Brisbane Roar FC

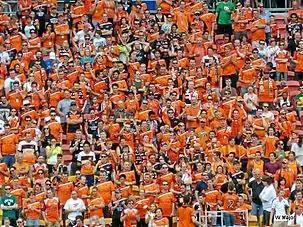
Brisbane Roar supporters at an A-League match against Western Sydney in 2013

Unlike some European clubs all Supporters groups are operated independently of the club itself, and it's not unusual for supporters to come in to conflict with club Management and Owners.